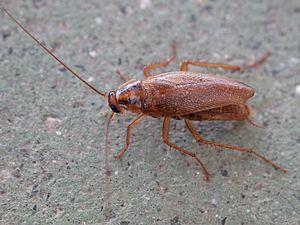
Les blattes et les termites appartiennent à l'ordre des blattoptères. La classification de ces groupes est encore sujette à différentes hypothèses. L'une d'entre elles voudrait qu'ils soient inclus avec les mantes dans l'ordre des Dictyoptera. D'autres voudraient les séparer complètement, les blattes faisant partie de l'ordre des Blattodea et les termites font partie de l'ordre des Isoptera. Cependant, les dernières recherches sur la génétique de ces groupes suggèrent qu'ils ont évolué d'un ancêtre commun et qu'ils sont ainsi fortement liés.